K-10 (Kansas highway)

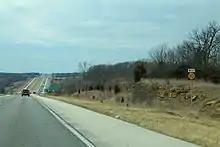
K-10 westbound in De Soto

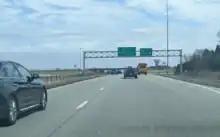
K-7 Junction from westbound K-10 in Olathe

The highway's western end begins as a two-lane highway (a super-two at I-70 exit 197, just west of Lawrence. It bypasses the city to the south, providing access to Clinton Lake, and also intersects with U.S. Route 59, beginning a four lane freeway after the interchange. K-10 continues to the northeast on the new South Lawrence Trafficway (completed 2016) before interchanging with 23rd Street (Old K-10). After exiting Lawrence eastbound, it passes through the city of Eudora, and then the cities of De Soto and Olathe, suburbs of Kansas City. It then terminates at an interchange with Interstate 435 and Interstate 35 in Lenexa. In Johnson County, the road is called the Governor John Anderson, Jr. Highway.